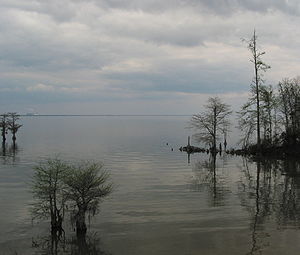
South Carolina / Geografi / Klima
Lake Moultrie
South Carolina er en amerikansk delstat. Statens hovedstad og største by er Columbia. I 2007 havde staten 4,4 millioner indbyggere.